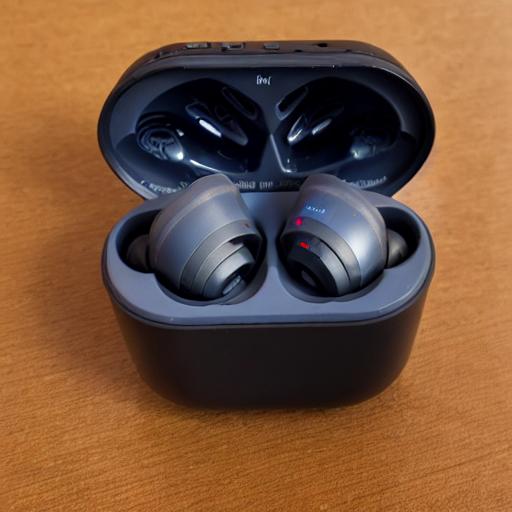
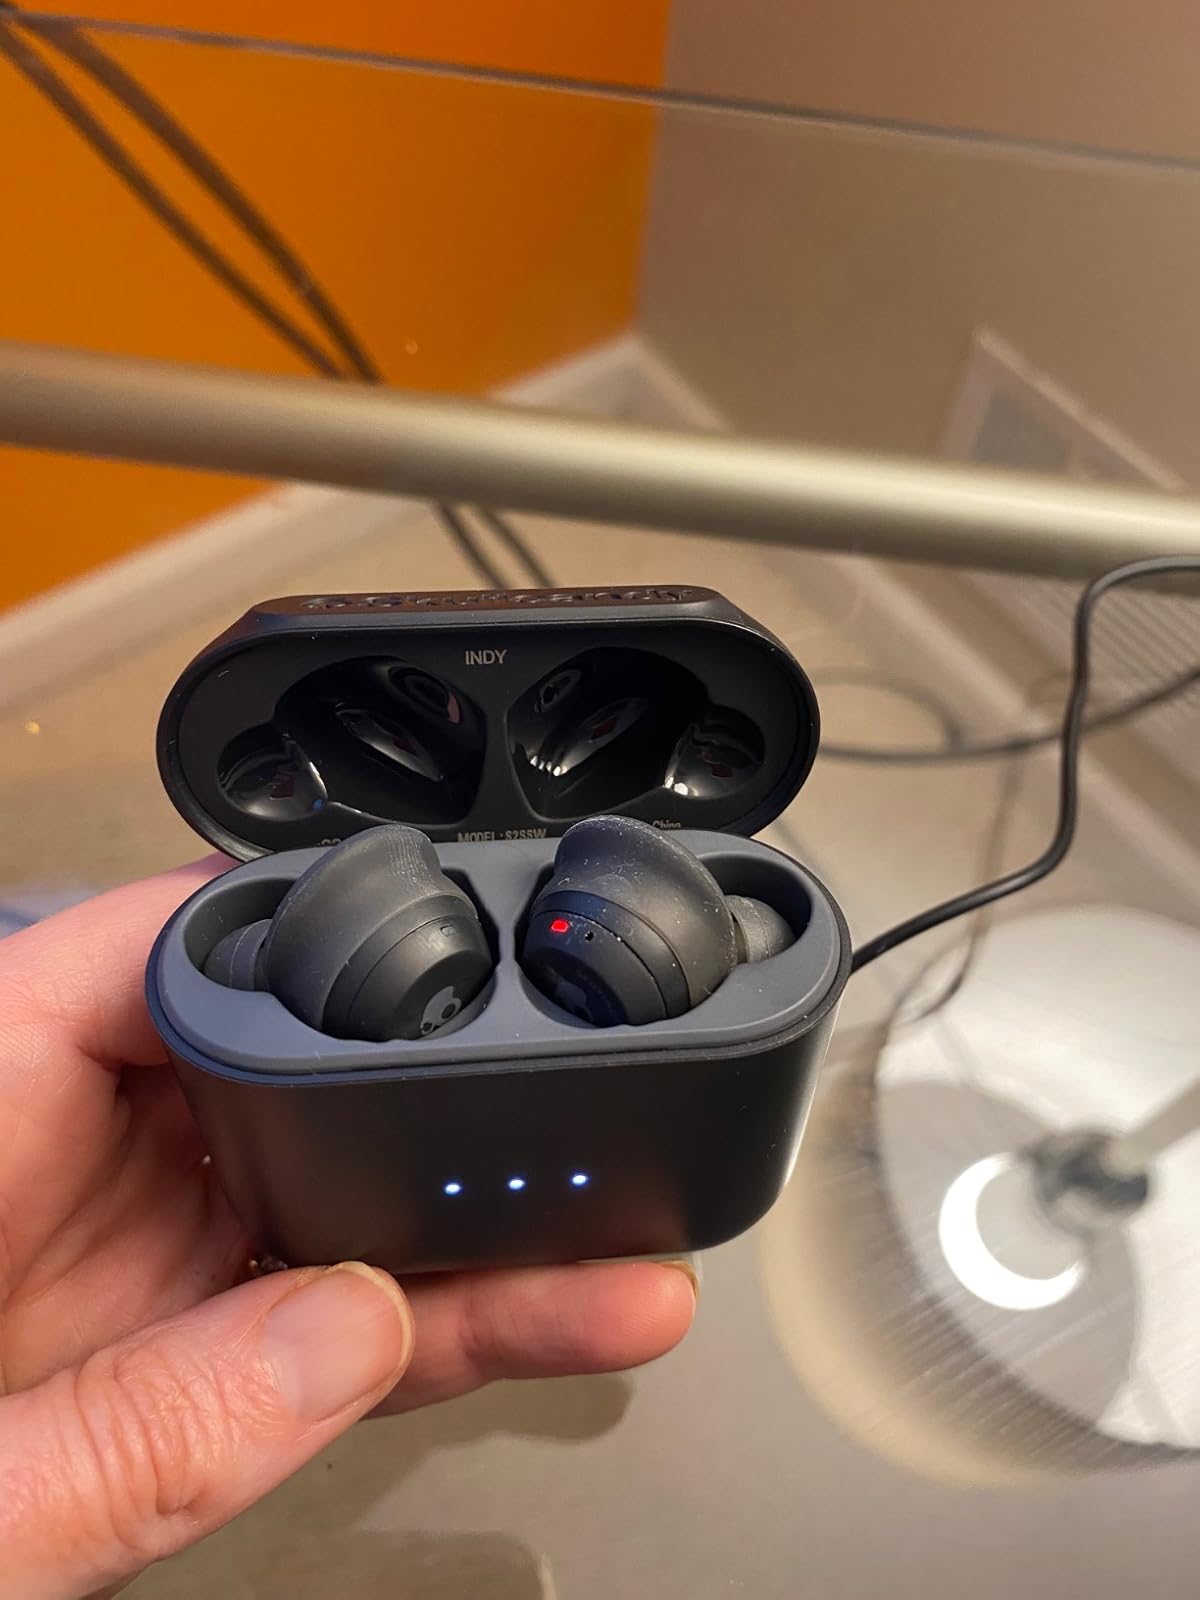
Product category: earbuds
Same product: no